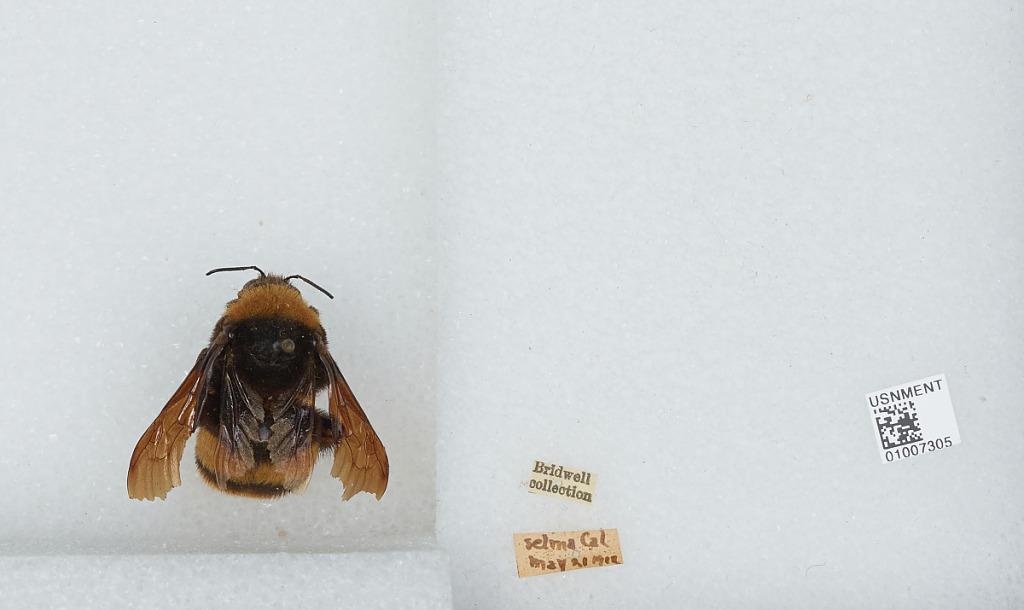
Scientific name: Bombus (Crotchiibombus) crotchii Cresson
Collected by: Bridwell
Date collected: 1912-5-21
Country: United States
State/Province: California
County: Fresno
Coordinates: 36.75, -119.65